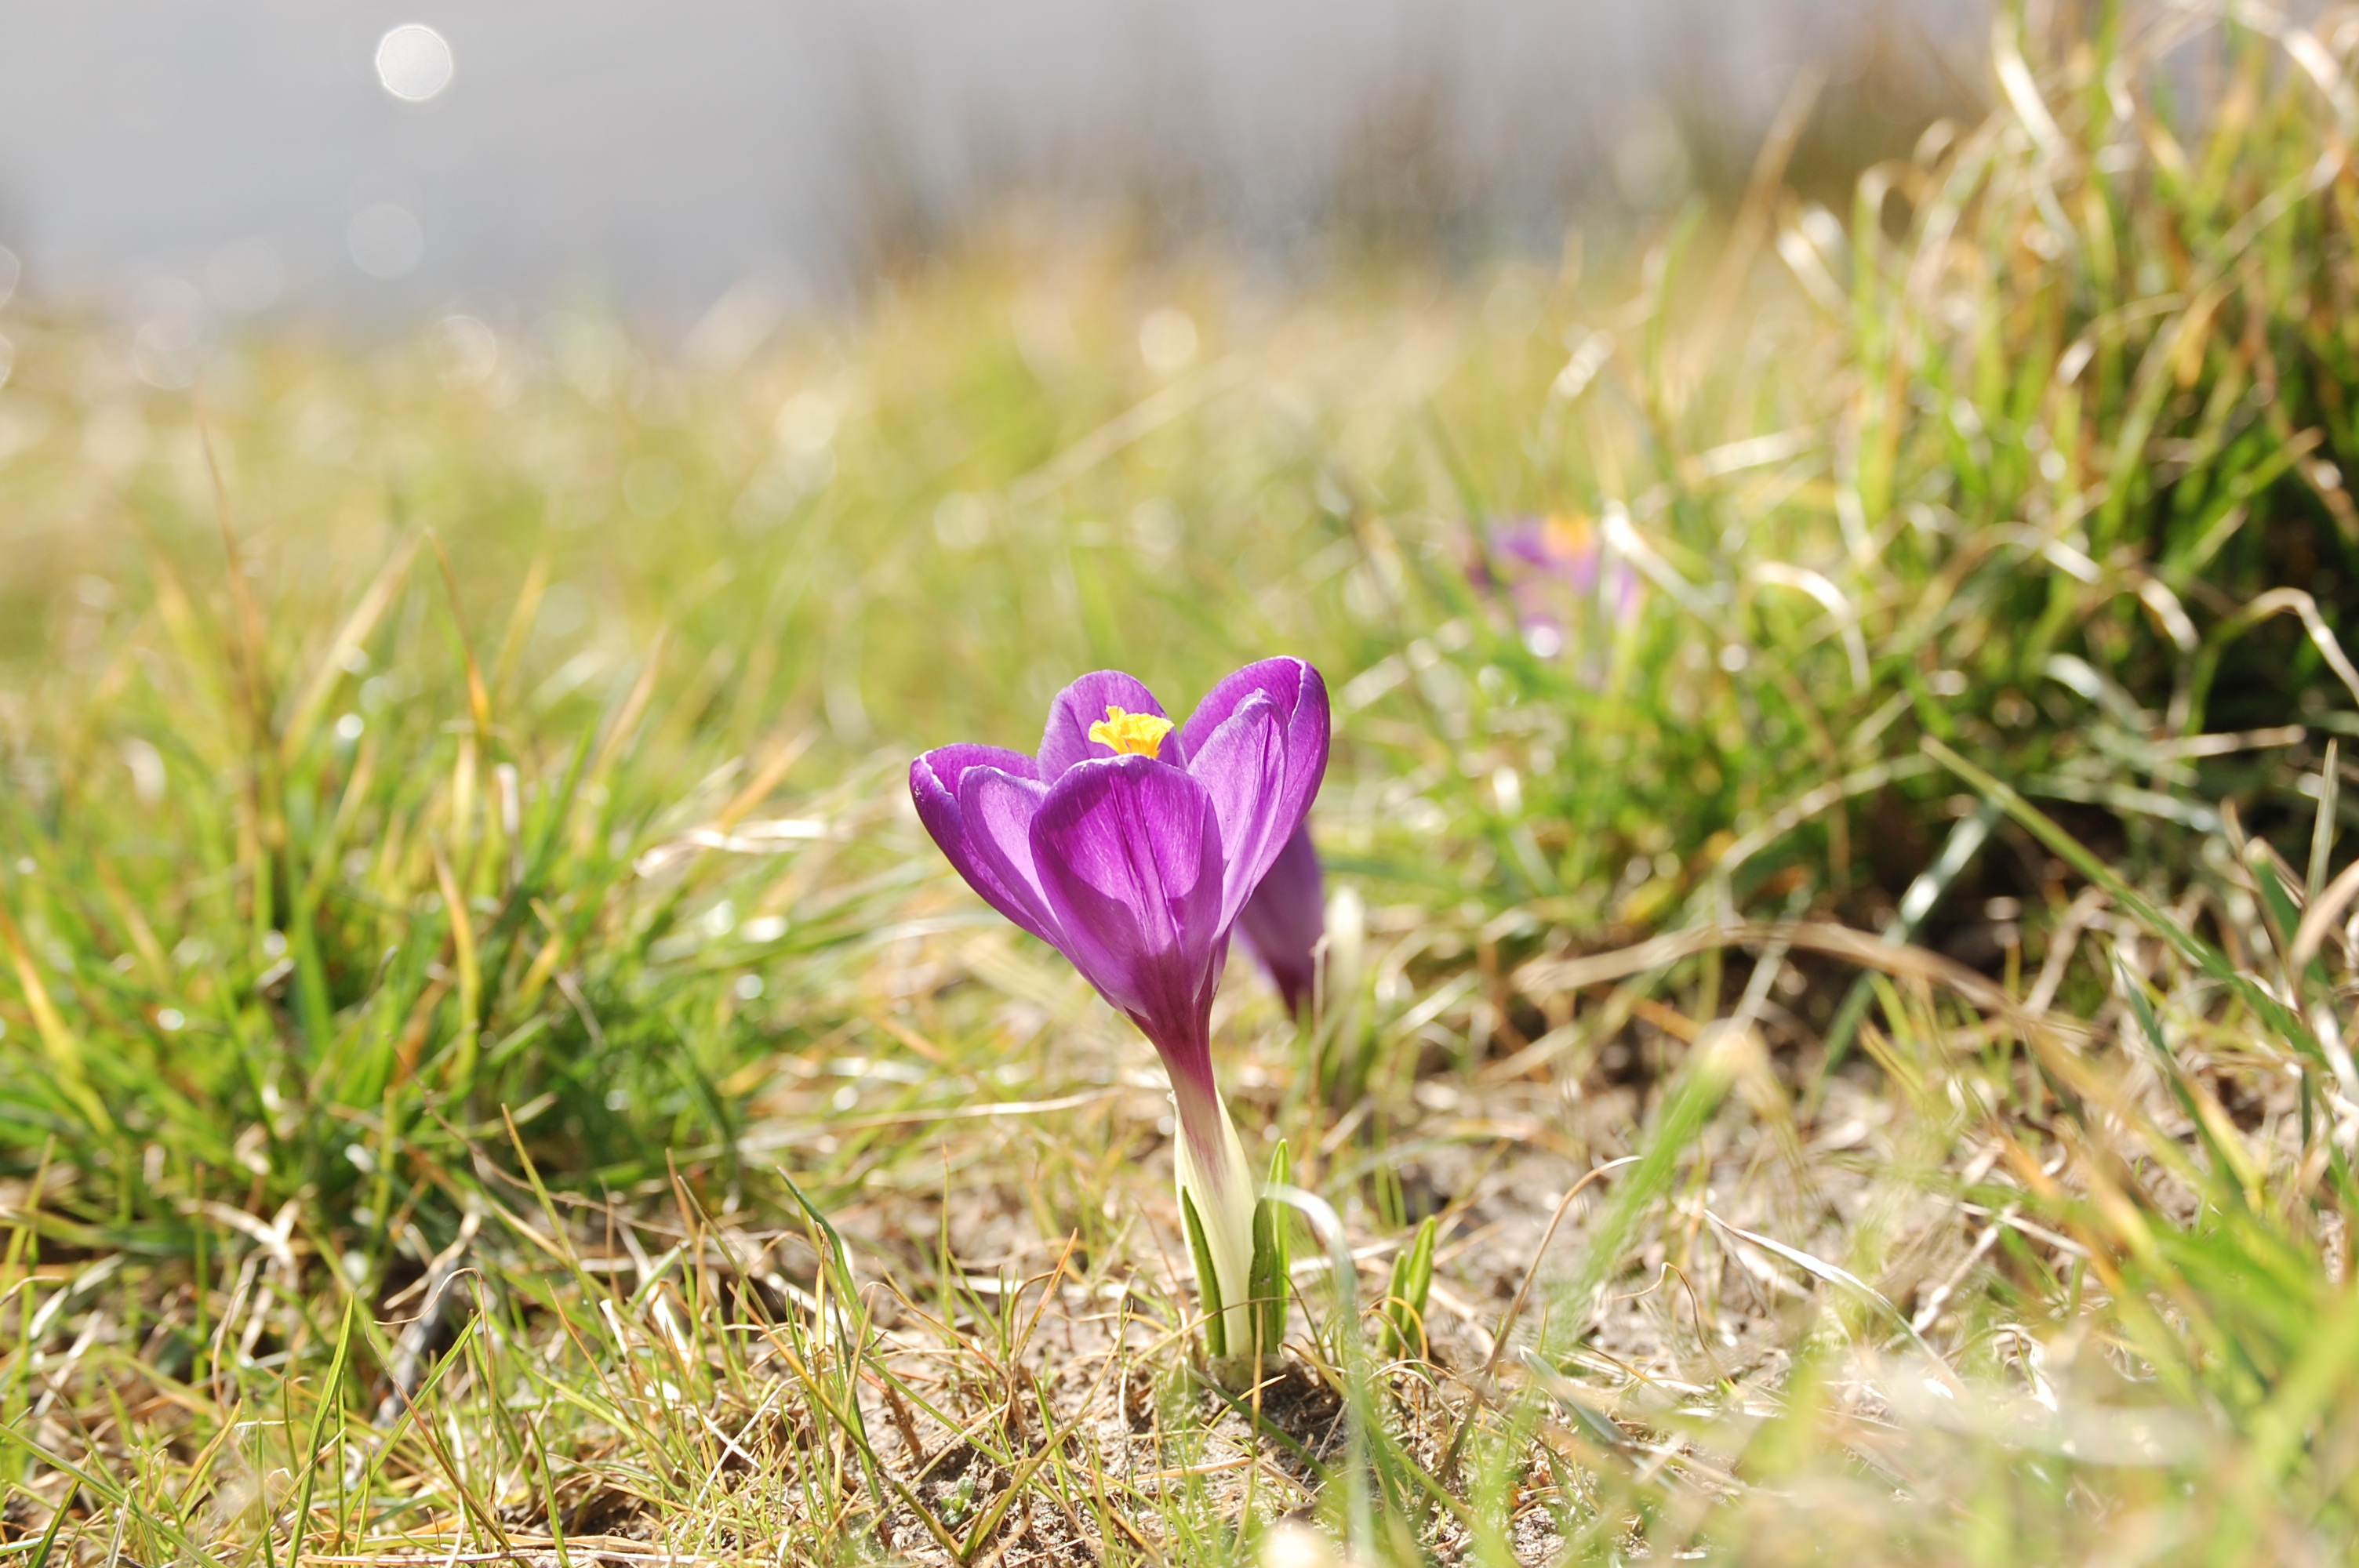
nature, grass, plant, field, lawn, meadow, prairie, flower, petal, spring, green, botany, flora, wildflower, flowers, crocus, macro photography, flowering plant, medow, grass family, land plant